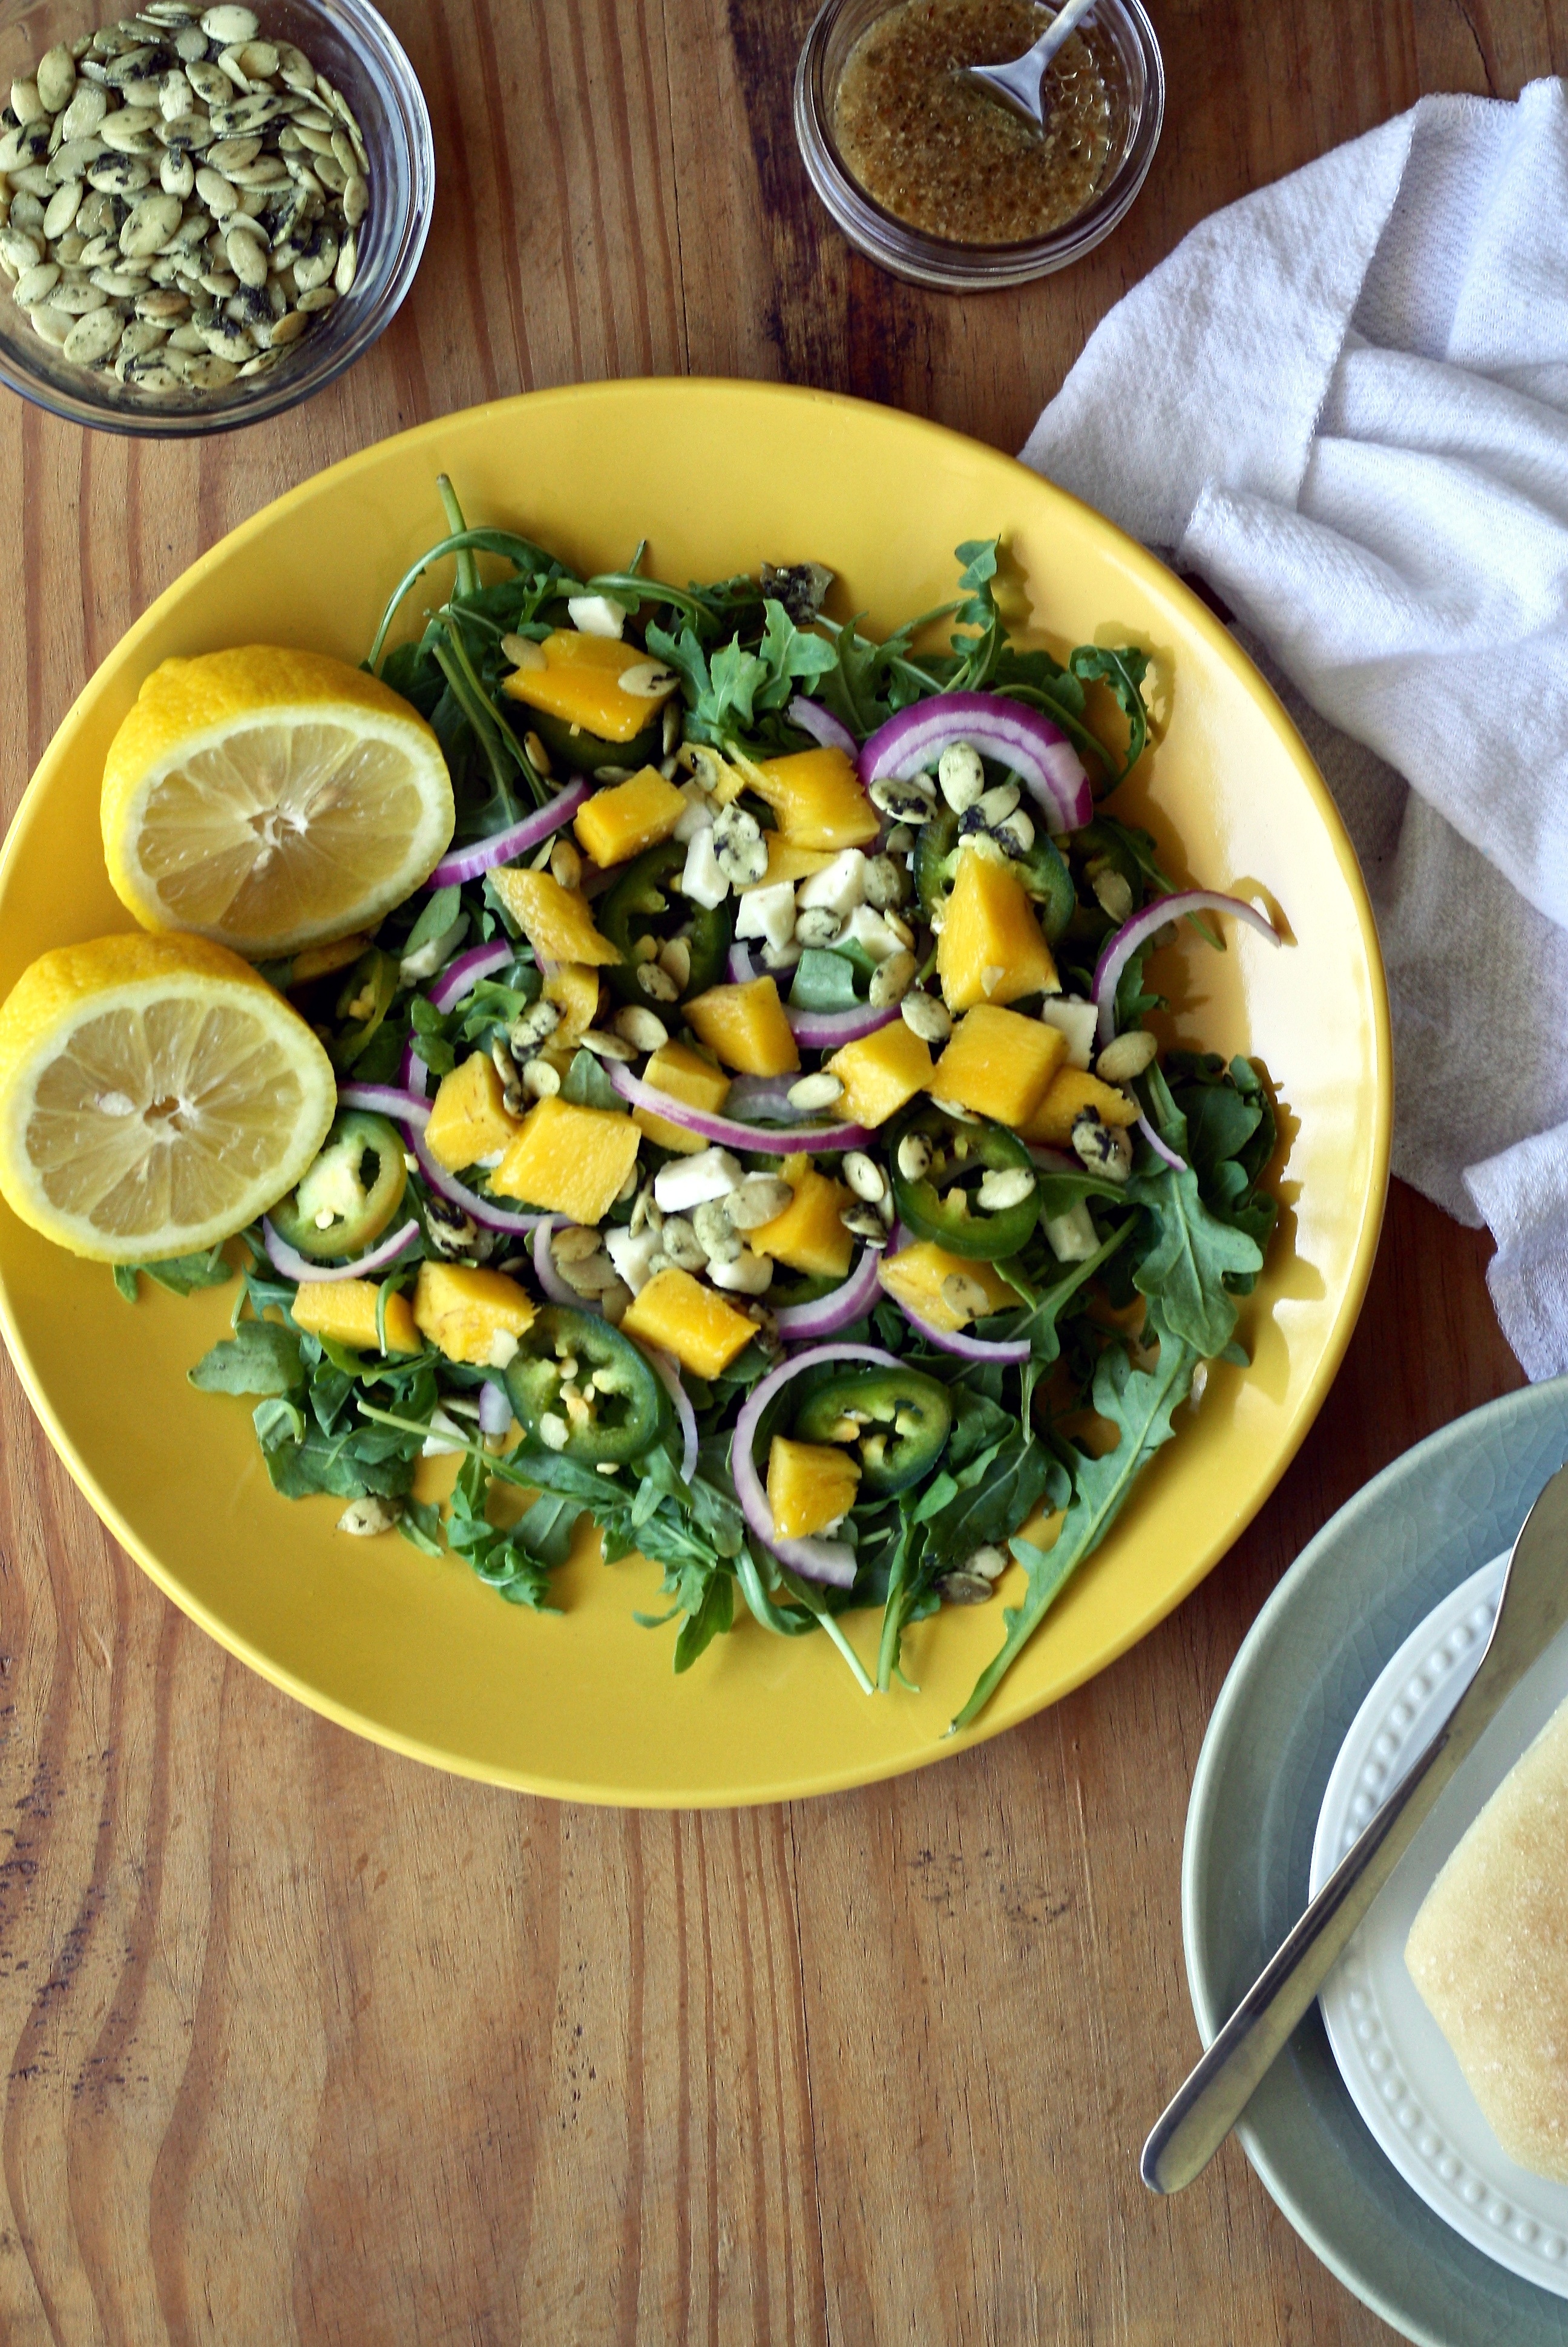
table, fruit, restaurant, summer, dish, meal, food, salad, produce, vegetable, natural, fresh, lifestyle, healthy, lunch, cuisine, bread, lettuce, fresh fruit, seeds, nutrition, mango, nourishment, fruits, vegetarian, raw, vegetarian food, gastronomy, veggies, organic, ingredients, lemons, nutritious, dieting, flowering plant, foodstuff, arugula, land plant